Jürg Neuenschwander

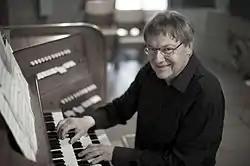

Jürg Neuenschwander (14 January 1947 – 23 March 2014) was a Swiss organist and musician. He was best known for his work with Schweizer Radio DRS from 1982 to 1989. He was born in Eggiwil, canton of Bern.